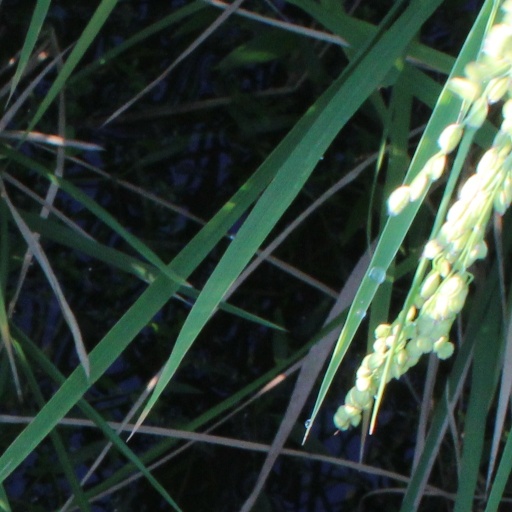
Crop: rice